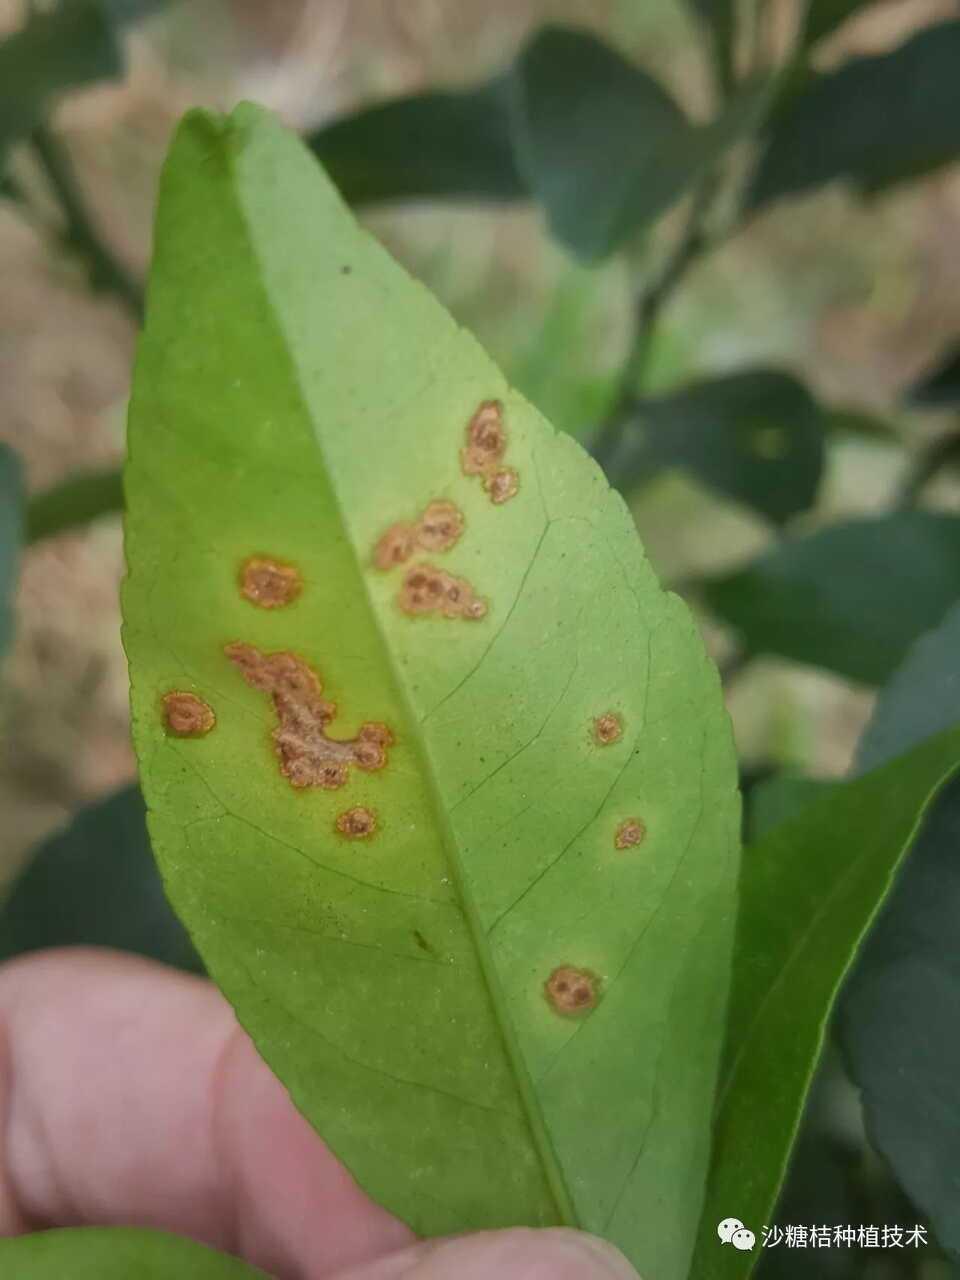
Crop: unknown
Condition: citrus_citrus_canker